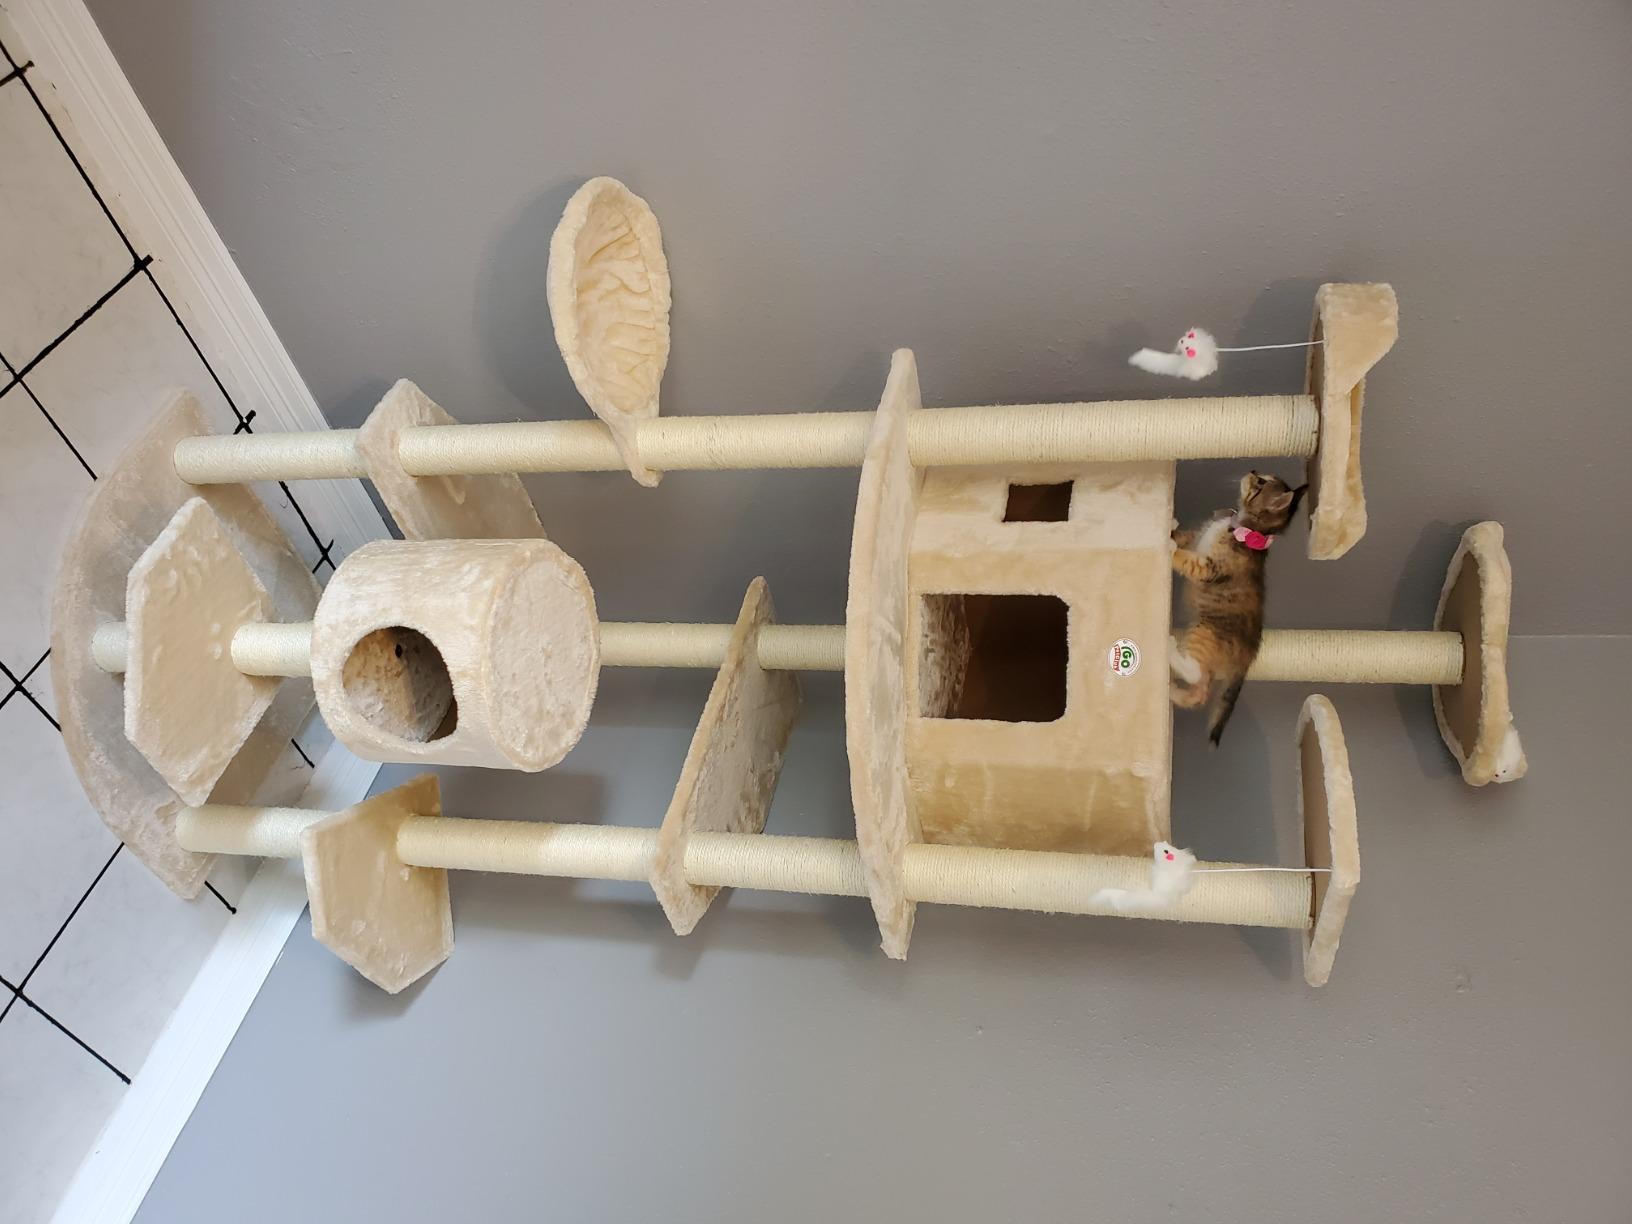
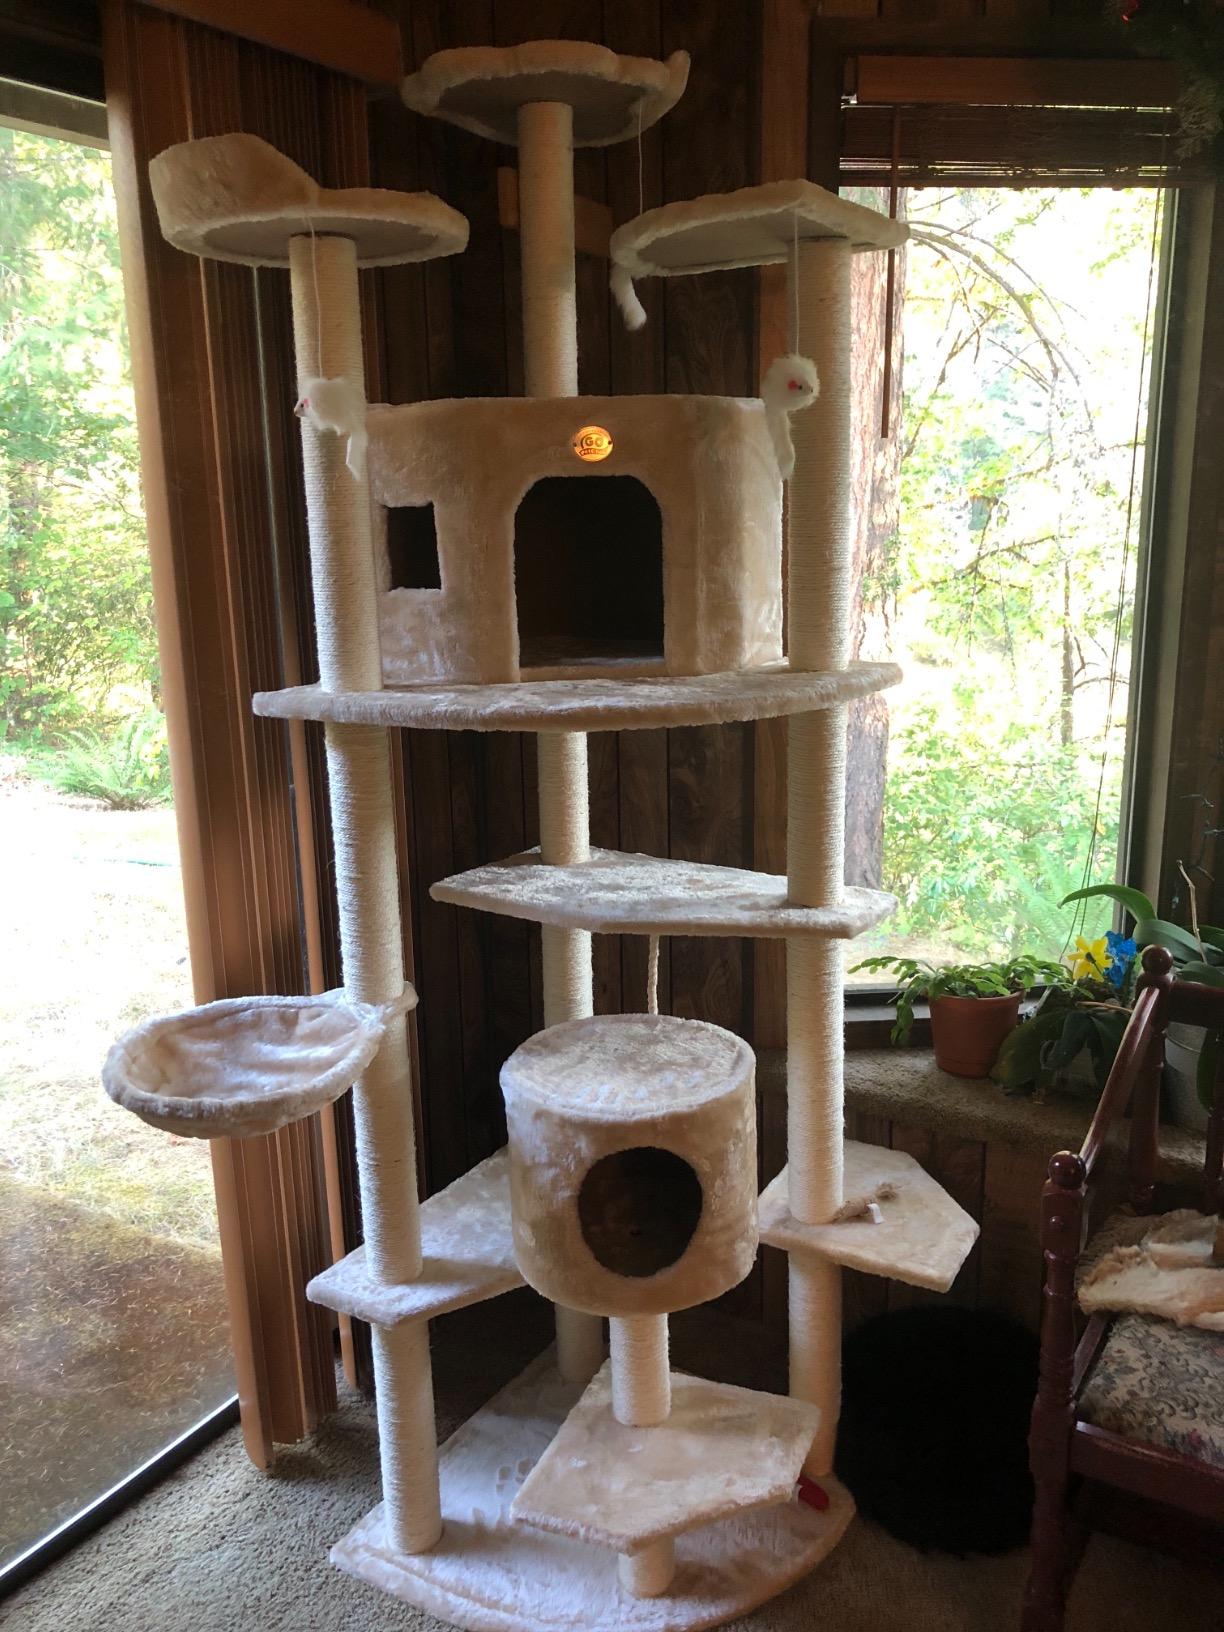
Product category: items_cat tree
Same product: yes